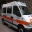
Label: ambulance